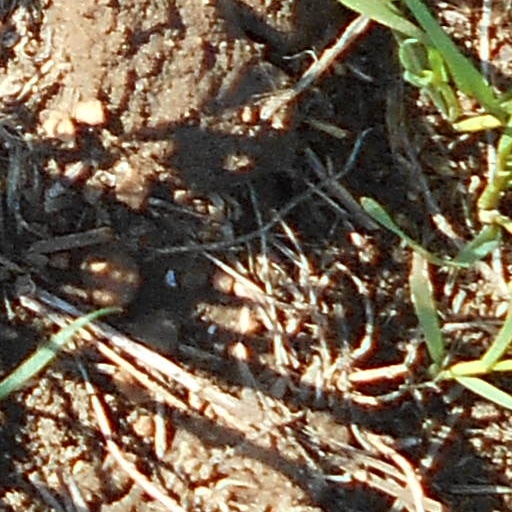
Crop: wheat